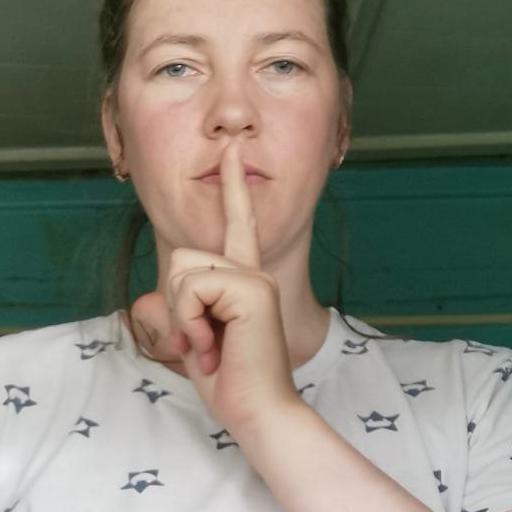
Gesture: mute